Bird vocalization

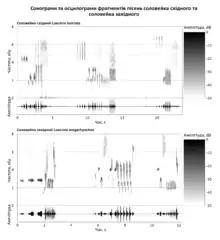
The sonograms of "Luscinia luscinia" and "Luscinia megarhynchos" singing help to distinguish these two species by voice definitely.

Some birds are excellent vocal mimics. In some tropical species, mimics such as the drongos may have a role in the formation of mixed-species foraging flocks. Vocal mimicry can include conspecifics, other species or even man-made sounds. Many hypotheses have been made on the functions of vocal mimicry including suggestions that they may be involved in sexual selection by acting as an indicator of fitness, help brood parasites, or protect against predation, but strong support is lacking for any function. Many birds, especially those that nest in cavities, are known to produce a snakelike hissing sound that may help deter predators at close range.